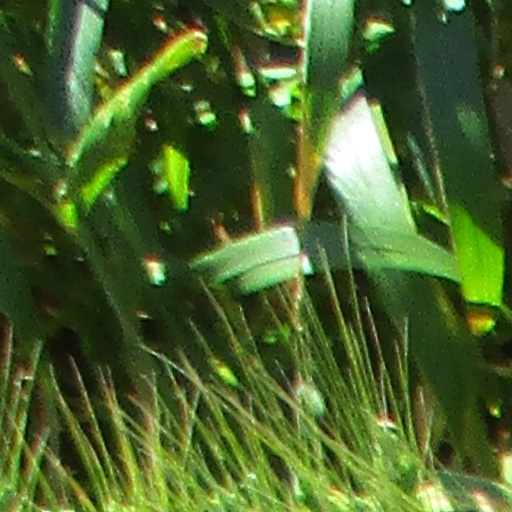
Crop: wheat